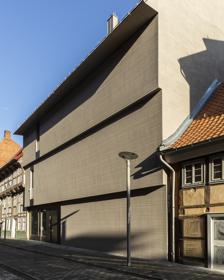
Building: Kunsthaus Göttingen
Country: Germany
Year built: 2020
Exhibition House for contemporary art Kunsthaus Göttingen Facade of the Kunsthaus Göttingen Established 2021 Location Göttingen Type Exhibition house for contemporary art Director Dorle Meyer (managing director), Gerhard Steidl (honorary founding director) Website www.kunsthaus-goettingen.de Kunsthaus Göttingen is an exhibition space in Göttingen , Germany . Its focus is on contemporary art for works on paper, photography, and new media with an international emphasis. The Kunsthaus is part of KuQua (Kunstquartier Göttingen, Göttingen Art Quarter). History The Kunsthaus project was initiated by the publisher Gerhard Steidl . and was realized with local and federal government support. The building had its topping out ceremony at the end of September 2019, and was completed in December 2020. The originally estimated total cost was €5,874,000, of which three-quarters was financed by federal funds from the "National Projects of Urban Development" funding program, The final cost was put at "6.5 to 7 million euros" by Göttingen's mayor. On June 4, 2021, the Kunsthaus opened with a solo exhibition by the artist Roni Horn titled Roni Horn. You are the weather . Management The start-up phase of the Kunsthaus was managed by Alfons von Uslar, who was Honorary Founding Managing Director from 2020 to June 2022, and by Ute Eskildsen, retired curator of the Folkwang Museum in Essen , who advised on the building planning and organised the first two exhibitions. As of February 2023, Dr. Dorle Meyer leads the Kunsthaus's operations as Managing Director and the Curator Lotte Dinse has been responsible for content since 2023. In the early years, as honorary director, Gerhard Steidl supported the house with curation. Architecture At the end of 2015, after several years of preparations, the city of Göttingen, as the building owner, launched an architectural competition, chaired by Jórunn Ragnarsdóttir, in which 15 architectural firms participated, including two from abroad. The winners of the first prize, the architects of Atelier30 (in Kassel), later withdrew due to artistic conflicts, so the winner of the second prize, Atelier ST [ better source needed ] from Leipzig, was assigned. In 2017, Berlin landscape architect Stefan Bernard won the competition for the design of the inner courtyard. Cross section of the building The completed, externally three-story Kunsthaus is based on historic Göttingen half-timbered houses in its closed construction, the building cubature, the gable roof as a roof form, and the floors that project twice toward the top. The linear structure of the horizontal modeling plaster is intended to be reminiscent of "stacked papers". The courtyard measures around 1,300 square meters. On the south side of the inner courtyard lies the "House of Words" pavilion, which opened shortly after the Kunsthaus in the summer of 2021. Inside is the installation Poet Singing (The Flowering Sheets) by the American artist Jim Dine - donated to the city of Göttingen by the artist. Exhibitions The exhibition focus of the Kunsthaus is on current positions of international contemporary art. Four exhibitions a year are hosted. As a partner project of documenta fifteen , the Kunsthaus opened a group exhibition titled Printing futures from June 18 to September 25, 2022, which presented internationally known artists such as Dayanita Singh , Theseus Chan and Shahidul Alam . Göttingen's mayor Petra Broistedt evaluated the cooperation with documenta as a milestone for Göttingen as a cultural location. A video project by Sebastian Stumpf documenting the building's construction is on permanent display. Förderkreis Kunsthaus Göttingen e.V. In the spring of 2023, a registered association in support of the Kunsthaus' activities was founded: "Förderkreis Kunsthaus Göttingen e.V.". It was initiated by Rolf-Georg Köhler (retired mayor) and Alfons v. Uslar (former founding managing director of the Kunsthaus). References